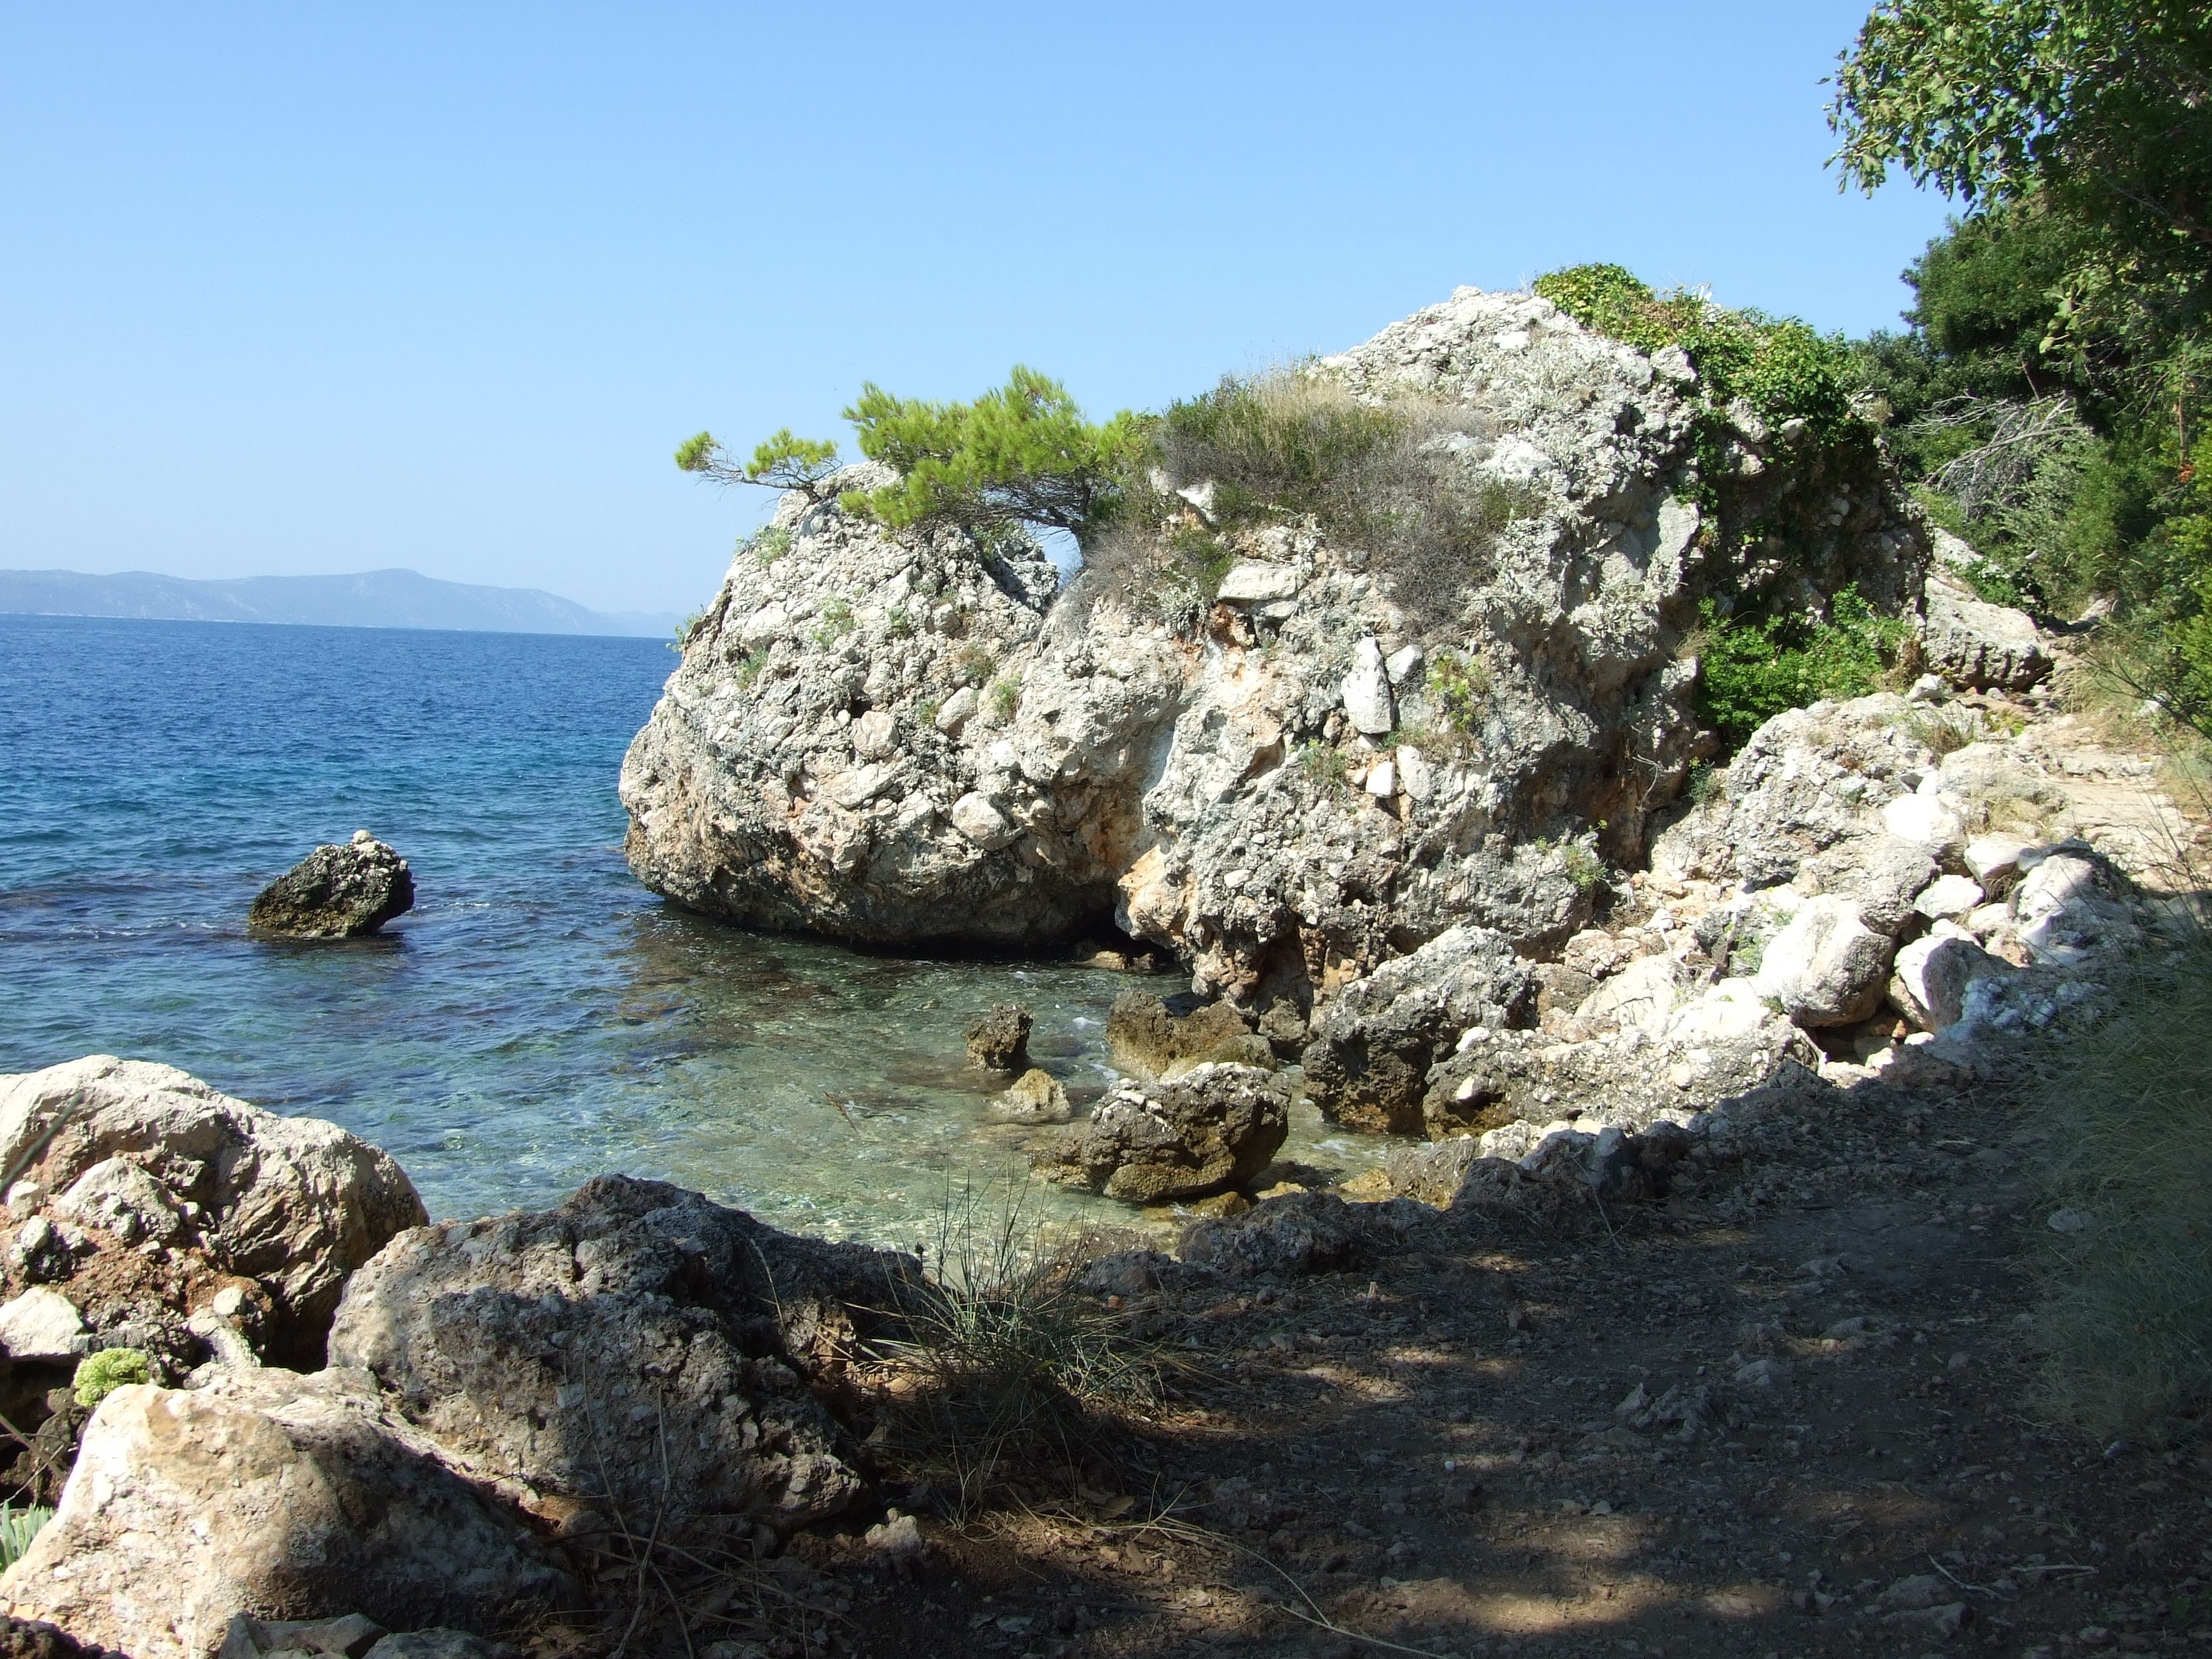
landscape, sea, coast, rock, mountain, shore, cliff, cove, bay, terrain, material, croatia, geology, cape, wadi, landform